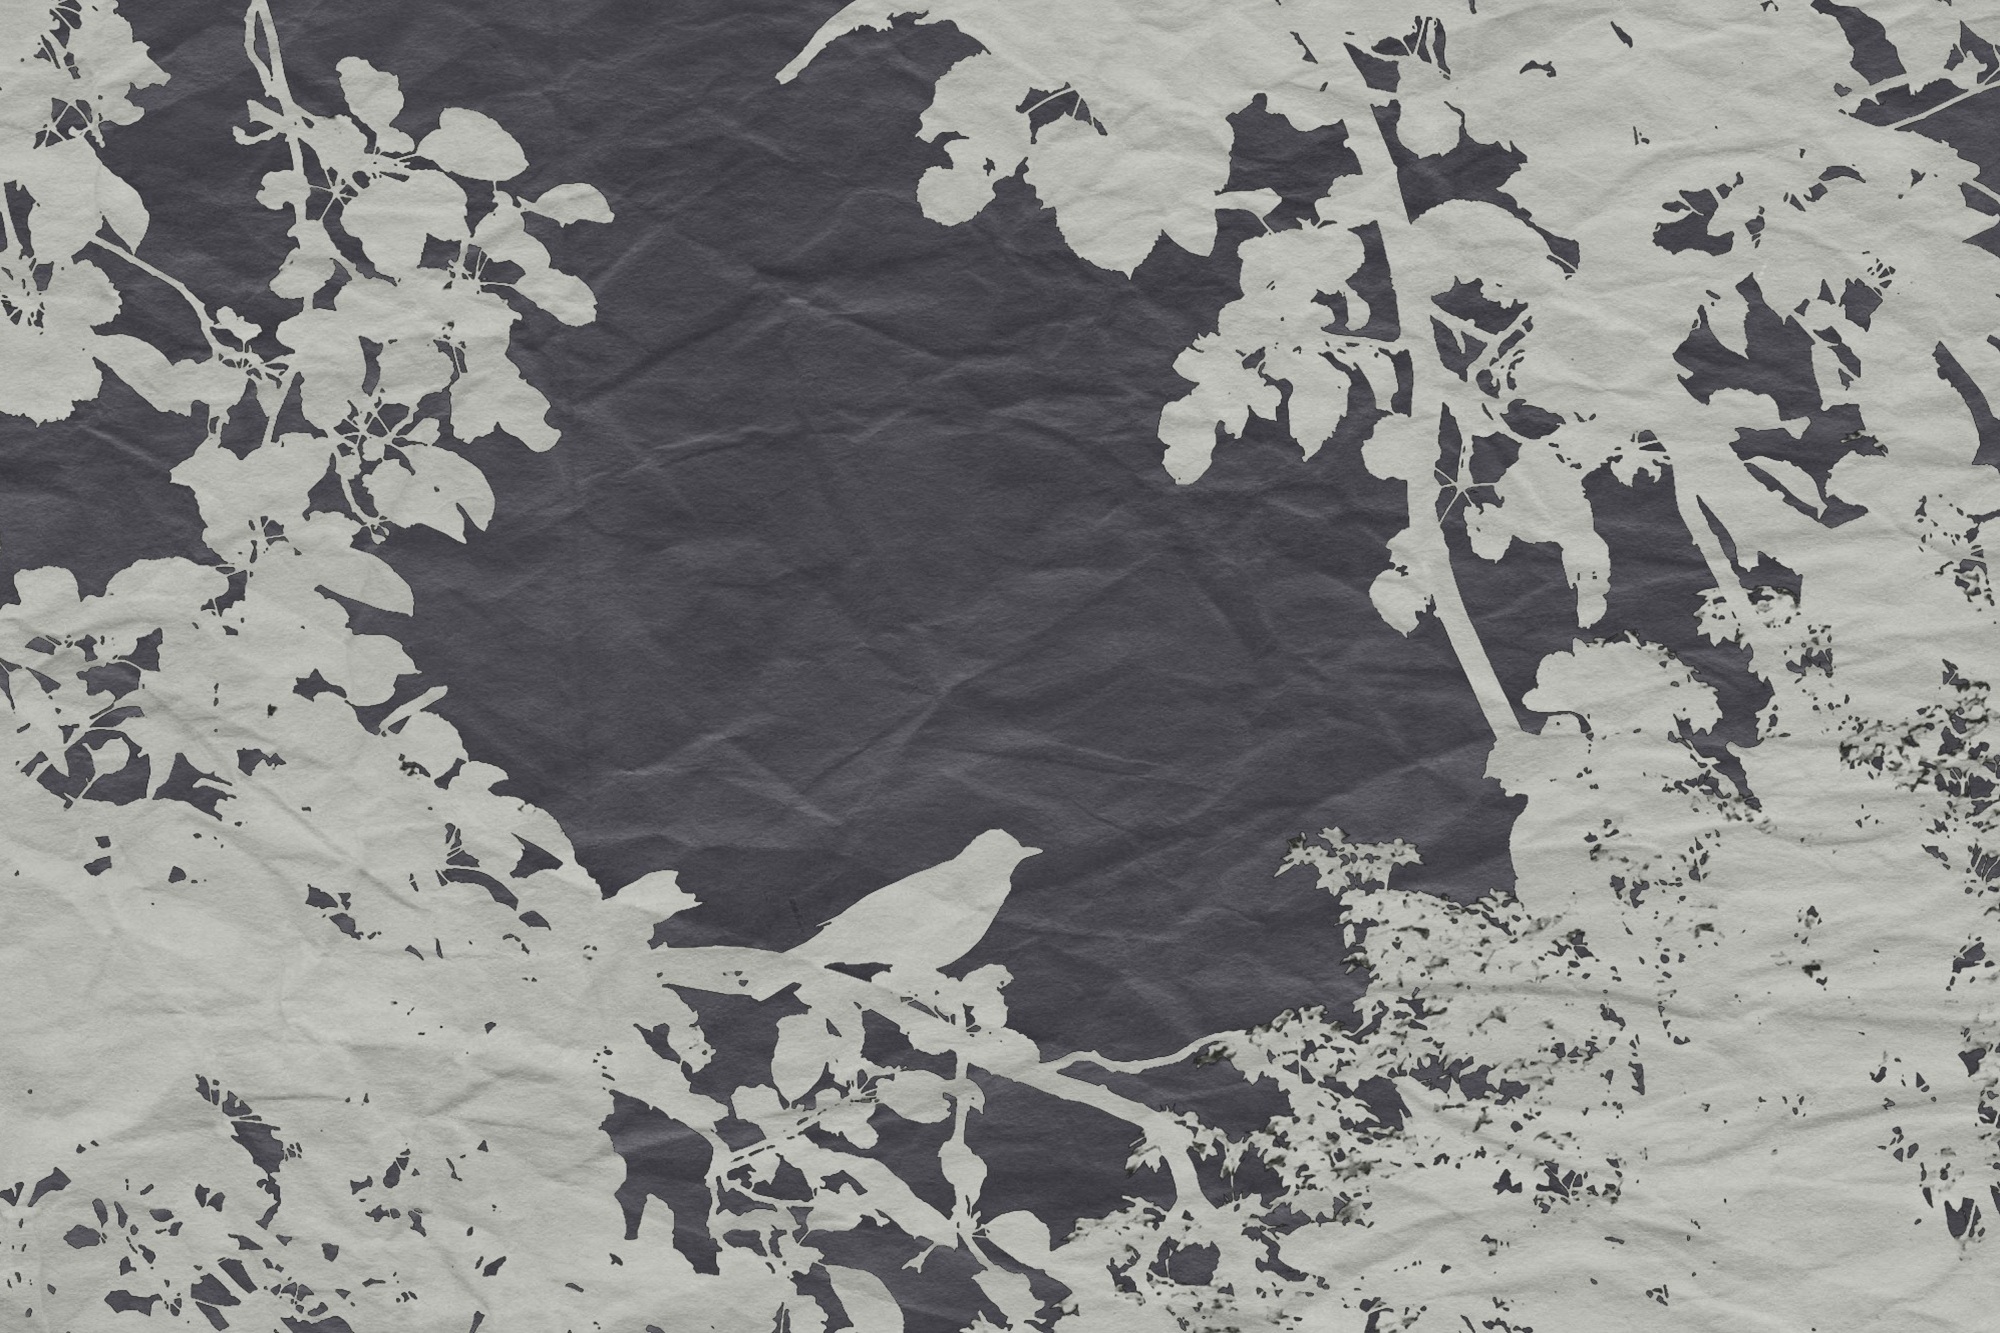
tree, nature, branch, snow, bird, black and white, white, decoration, black, monochrome, paper, deco, aesthetic, sketch, drawing, branches, effect, vector, veiling, monochrome photography